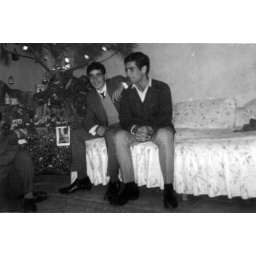
Charly and Tony near the christmas tree in the family house at Roumieh 1966.